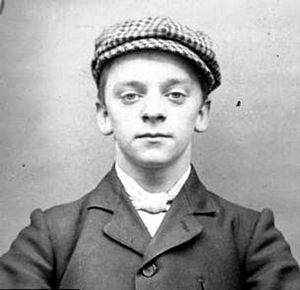
Les Peaky Blinders formaient un groupe de criminels basé à Birmingham, Angleterre, entre la fin du XIXᵉ siècle et, dans une moindre mesure, le début du XXᵉ siècle. Des historiens avancent qu'il s'agit plutôt soit du terme générique pour un gang, soit une sous-culture de la jeunesse pauvre de Birmingham.